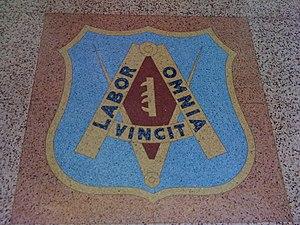
Labor omnia vincit improbus est une locution latine traduite en général en français par « Un travail acharné vient à bout de tout. »